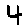
Label: 4